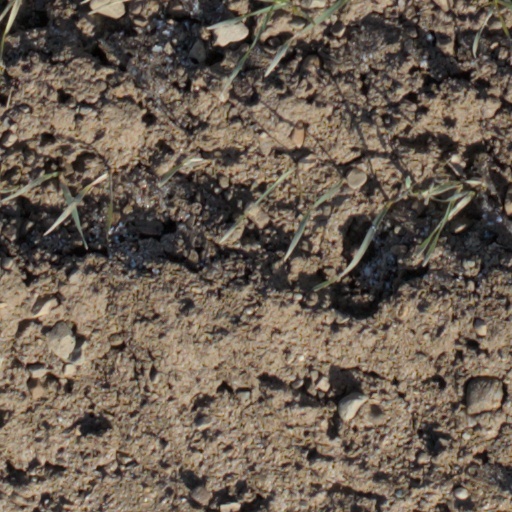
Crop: wheat